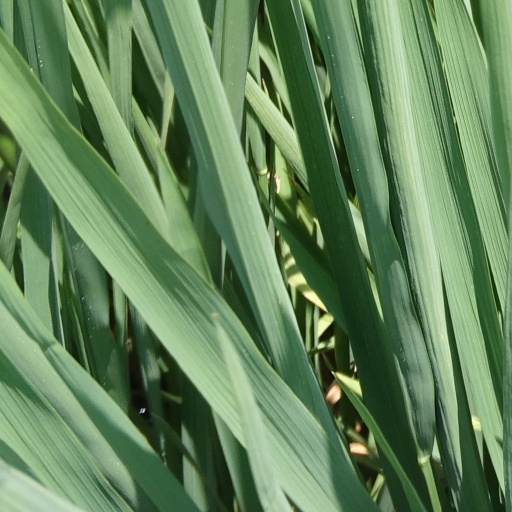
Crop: rice